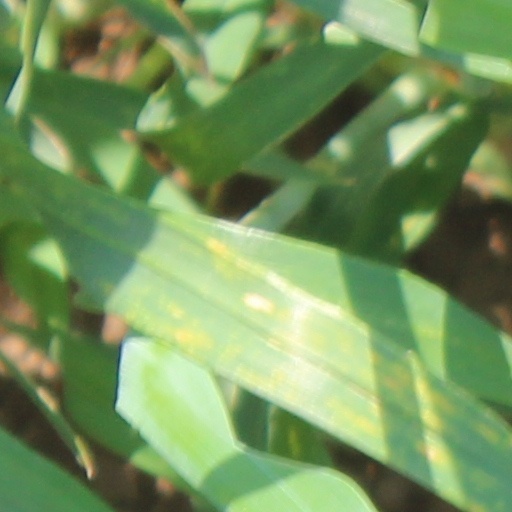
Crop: wheat